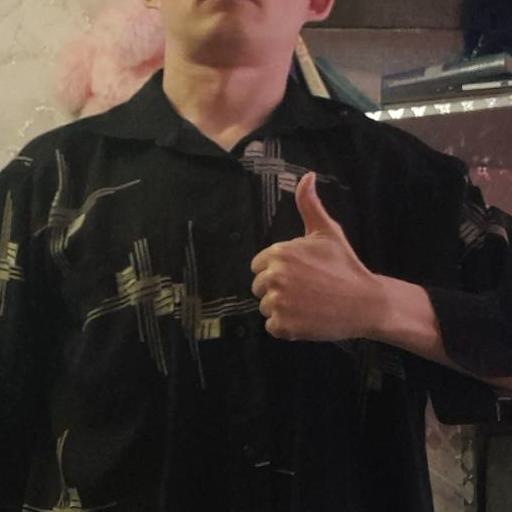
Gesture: like